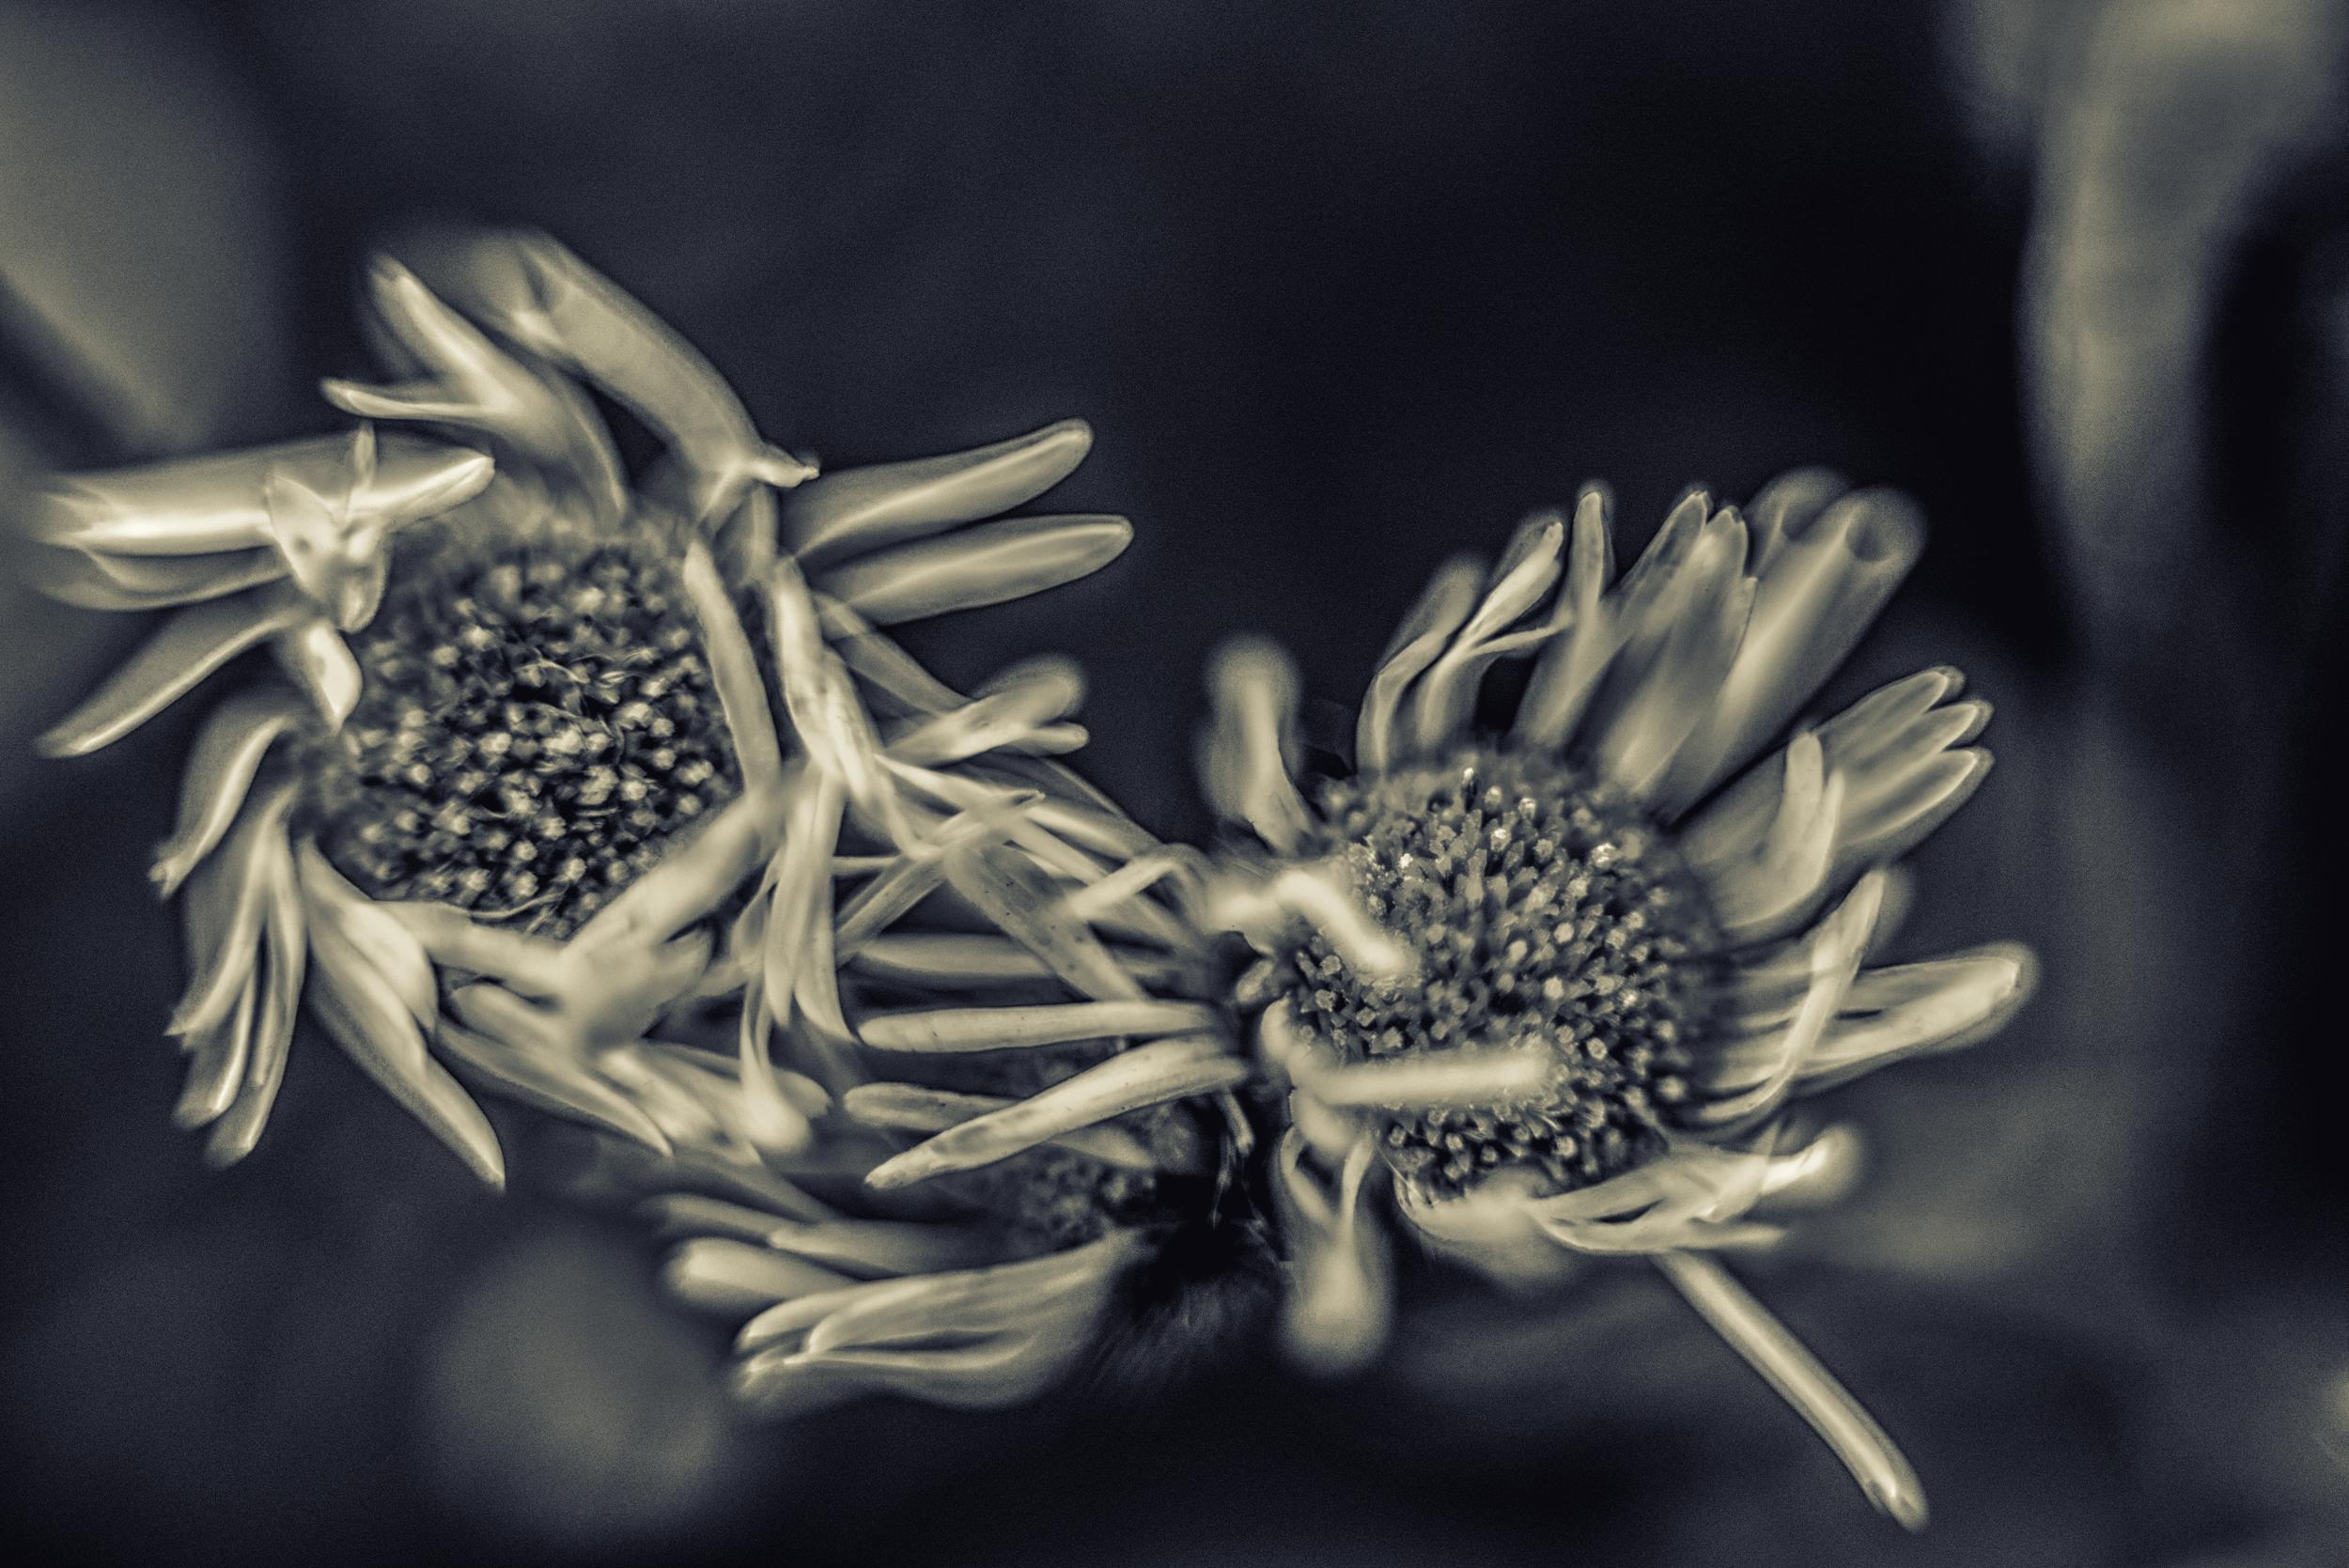
nature, blossom, light, black and white, plant, photography, leaf, flower, bloom, europe, color, macro, peace, serene, darkness, botany, nikon, monochrome, closeup, flora, close up, happiness, daisies, noiretblanc, fleurs, fleur, passion, soft, nikkor, quiet, douceur, parfum, nikond750, marguerites, plaisir, softness, scent, perfume, treasure, pleasure, bienetre, macro photography, c uruyann, shakethedaisies, afsnikkor50mmf18g, dm, still life photography, monochrome photography